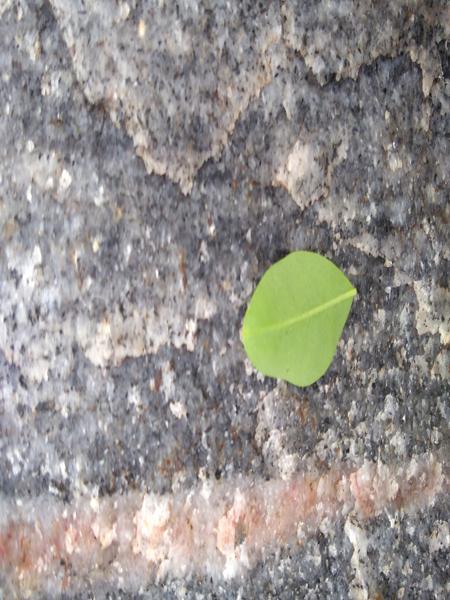
Plant: Drumstick